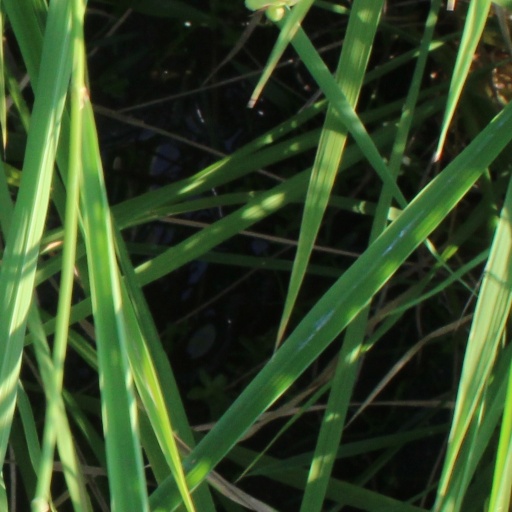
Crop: rice